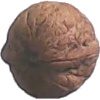
Label: Walnut 1